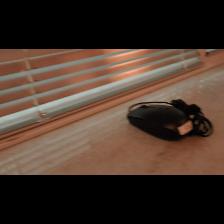
Label: NonHuman